Sultanate of Golconda

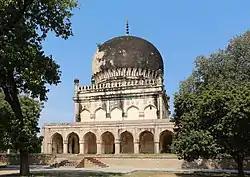
Tomb of Sultan Muhammad Qutb Shah in Hyderabad.

The Golconda Sultanate was notoriously wealthy. While its primary source of revenue was a land tax, the sultanate greatly profited from its monopoly on diamond production from mines in the southern districts of the kingdom. The sultanate also had control over the Krishna and Godavari deltas, giving it access to craft production in the villages of the area, where goods like textiles were produced. The town of Masulipatnam served as the Golconda Sultanate's primary seaport for the export of diamonds and textiles. The kingdom reached the peak of its financial prosperity in the 1620s and 1630s.